Answer in natural language. Is HousePlant (highlighted by a red box) further away or in front of advanced coding ai (highlighted by a blue box)? Choose between the following options: in front or further away
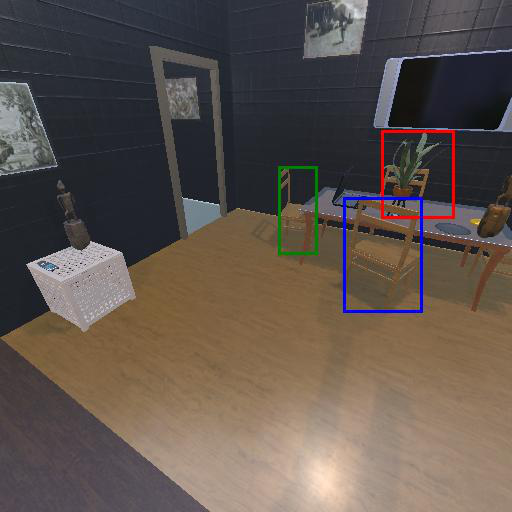
<answer>further away</answer>